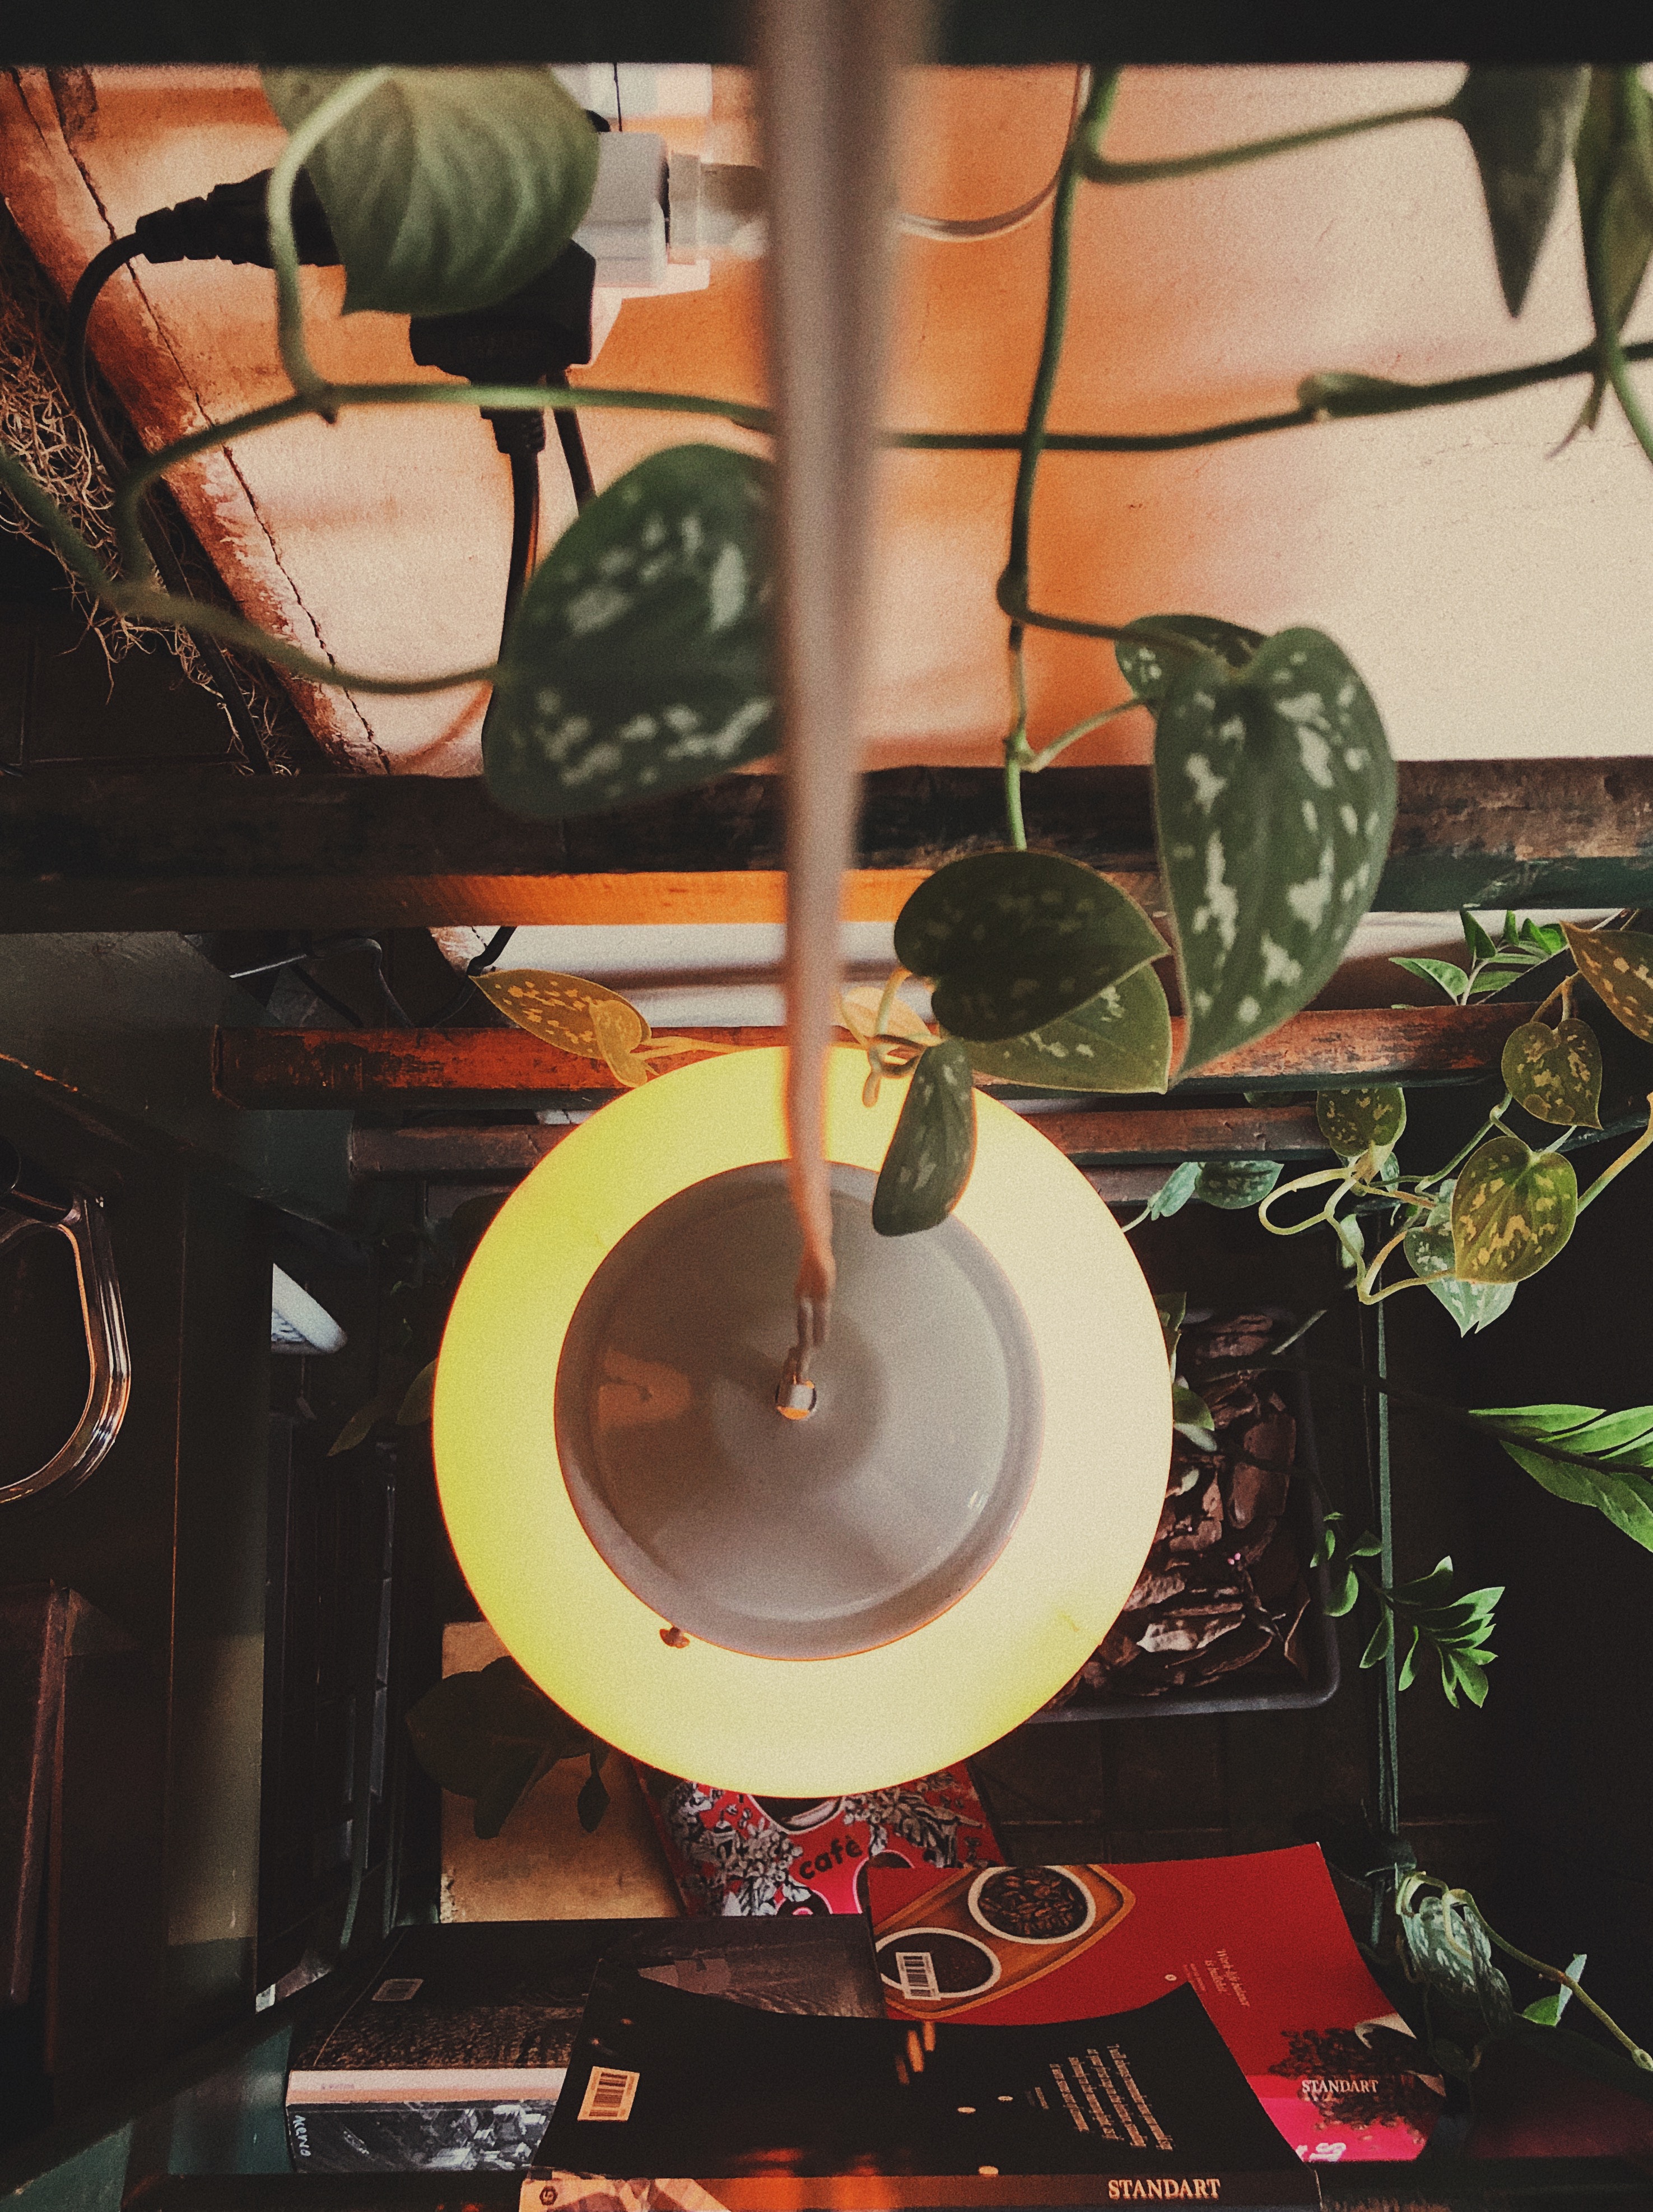
plant, houseplant, flower